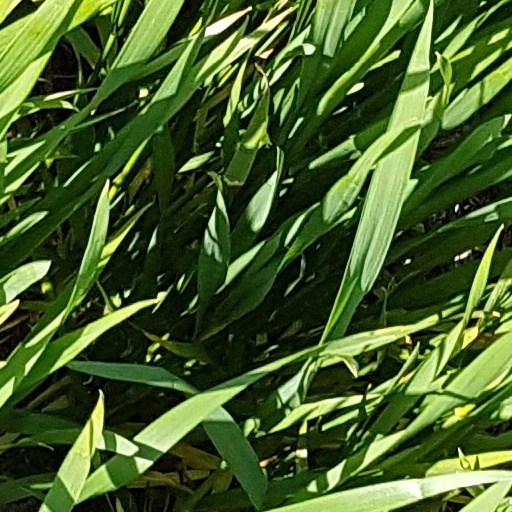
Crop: wheat